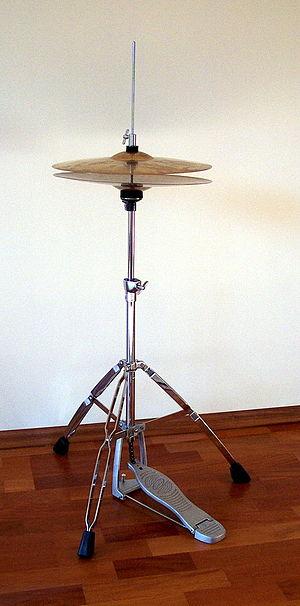
La cymbale est un instrument de musique de la famille des percussions idiophones, consistant en un disque de métal généralement percé en son centre. Il est confectionné selon différents procédés. Sa forme générale est précisée par un tournage en machine, qui lui donne une forme circulaire quasi parfaite. Le plus souvent, elle forme un dôme en son centre.